Grand Slam (bomb)

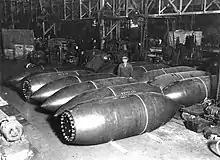

On 18 July 1943, after the Dams raid, the Controller of Research and Development at the Ministry of Aircraft Production (MAP) received a requirement for twelve Tallboy Small [] bombs, 60 unfilled Tallboy Medium (Tallboy) bombs and 100 Tallboy Large. Lack of capacity led to work on the Tallboy Large being stopped on 30 September. Interest in the Tallboy Large, renamed Grand Slam on 22 November 1944, after the term "Tallboy" had appeared in the press, increased after better understanding of the effect of the Tallboy was gained by the inspection of targets in Europe. The Tallboy was discovered to be too small to destroy concrete buildings with direct hits; only near misses which opened a under the foundations were found to be effective. In September 1944 the German V-2 rocket bombardment of London began, which had been expected by the British since Operation Hydra (the attack on the Peenemünde research centre on the night of 17/18 August 1943) and Grand Slams were considered as a weapon to be used on V-2 launch sites.